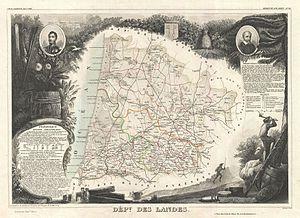
Le département des Landes est l'un des cinq départements que compte la région française d'Aquitaine. Il est en partie constitutif des Landes de Gascogne, d'où il tire son nom.
Cet article présente l'histoire, les caractéristiques et les événements significatifs ayant marqué le réseau routier du département des Landes en France.